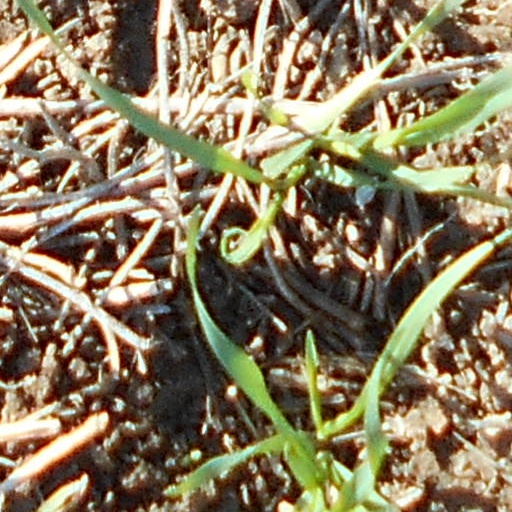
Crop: wheat